Éric Junior Dina Ebimbe

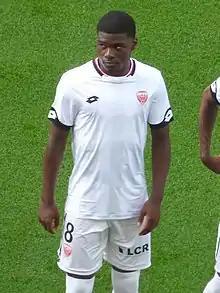
Dina Ebimbe with Dijon in 2020

Éric Junior Dina Ebimbe (born 21 November 2000) is a French professional footballer who plays as a midfielder for club Eintracht Frankfurt.